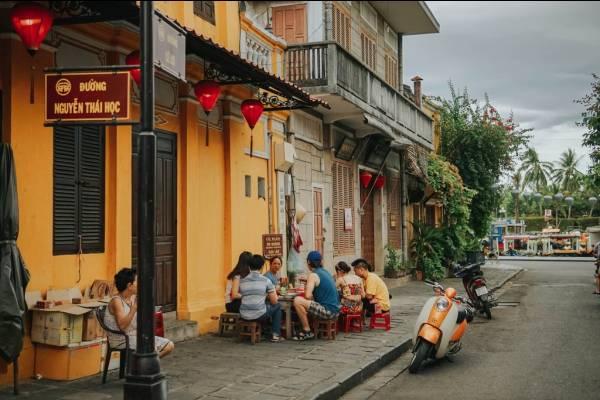
có một vài chiếc xe máy đang đỗ ở bên vệ đường